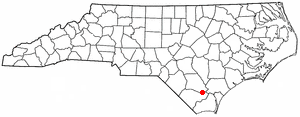
East Arcadia est une ville américaine située dans le comté de Bladen dans l'État de Caroline du Nord. En 2010, sa population était de 487 habitants.